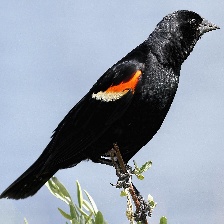
Species: RED WINGED BLACKBIRD
Scientific name: AGELAIUS PHOENICEUS